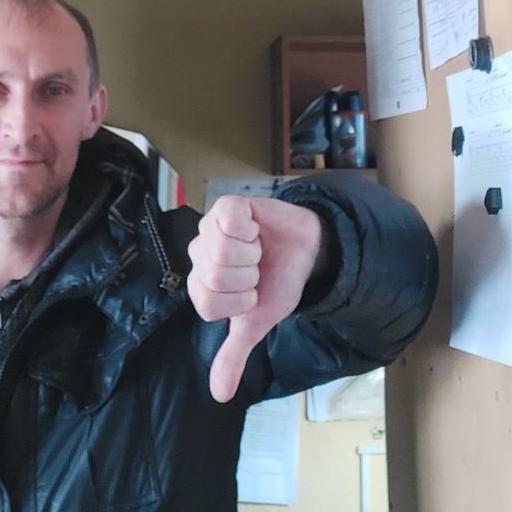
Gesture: dislike